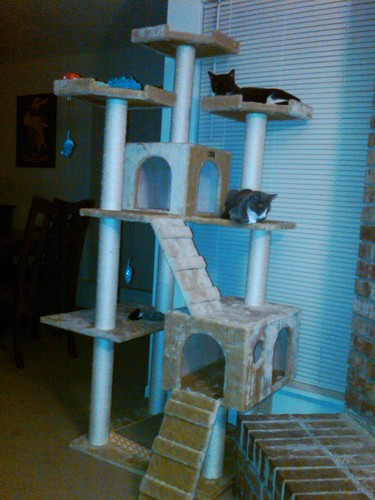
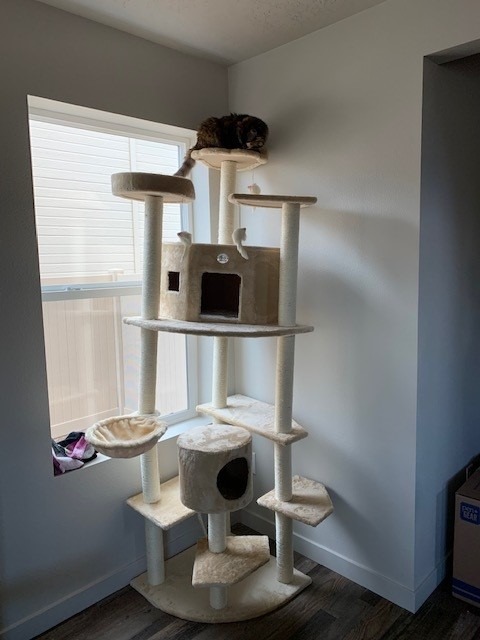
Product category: items_cat tree
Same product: no